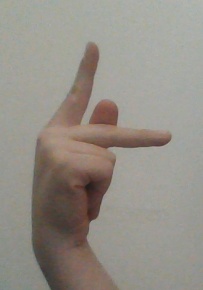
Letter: dha